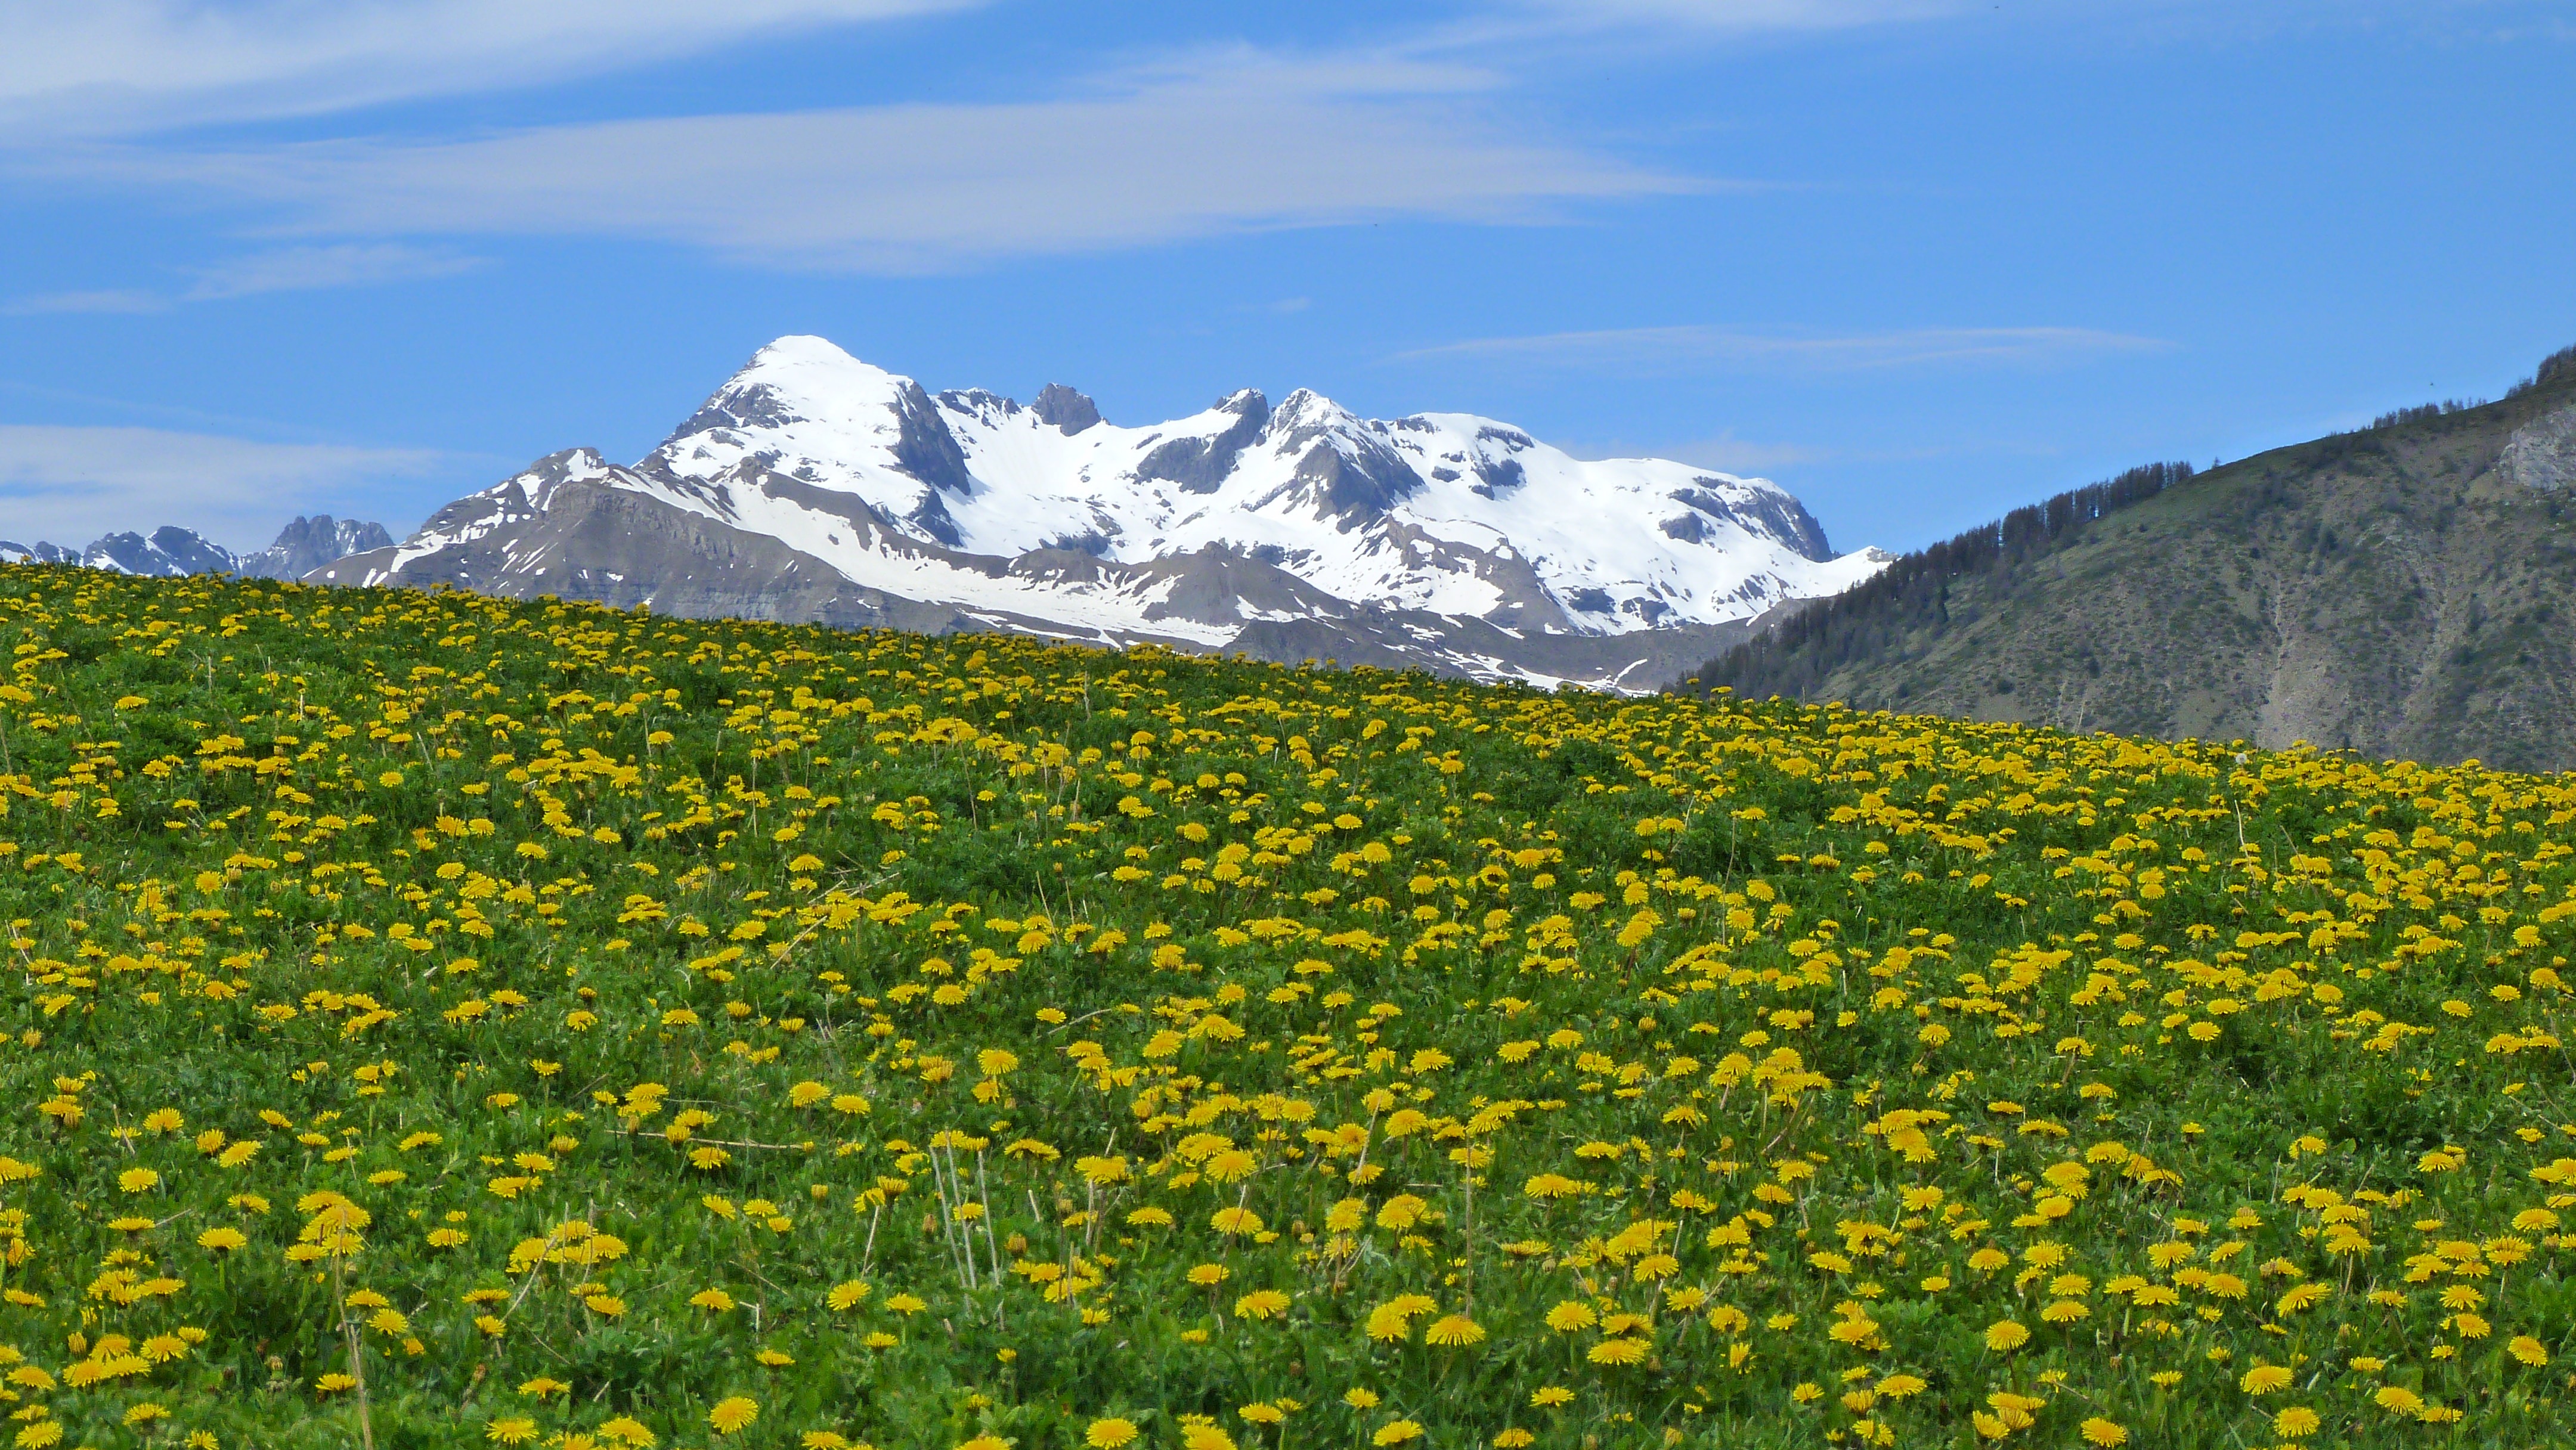
landscape, nature, mountain, plant, hiking, field, meadow, prairie, hill, flower, mountain range, spring, pasture, ridge, plain, wildflower, alps, grassland, plateau, yellow flowers, ecosystem, tundra, flowering plant, hautes alpes, mountain pastures, natural environment, geographical feature, mountainous landforms, land plant, moissi re pass